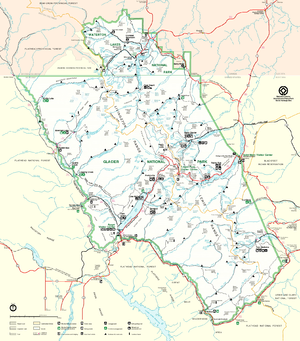
Glacier National Park
Kort over Glacier nationalpark.
Glacier nationalpark ligger i den amerikanske stat Montana, og grænser til de canadiske provinser Alberta og Britisk Columbia. Som en del af Waterton Glacier International Peace Park har nationalparken 26 tilbageværende gletsjere og 130 navngivne søer under de høje Rocky Mountains-bjergtinder. Der er historiske hoteller og en spektakulær vej i området med hastigt tilbagetrækkende gletsjere. Bjergene, som er dannet af en forkastning, har verdens bedste sedimetære forsteninger fra proterozoikumæraen.